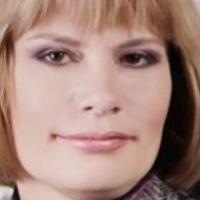
Age group: age 41-55